Va'aiga Tuigamala

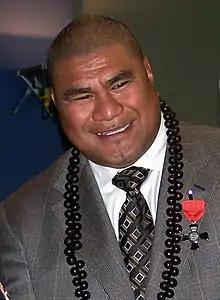
Tuigamala in 2008

Va'aiga Lealuga Tuigamala Pulelua Fesola'i (4 September 1969 – 24 February 2022), often known as Inga Tuigamala, was a professional rugby union and rugby league player. Born in Samoa, he represented New Zealand in rugby union, winning 19 caps, and later Samoa in both rugby league (two caps) and rugby union (23 caps). He played in one rugby league and two rugby union World Cups.